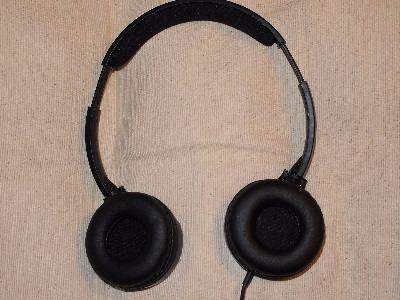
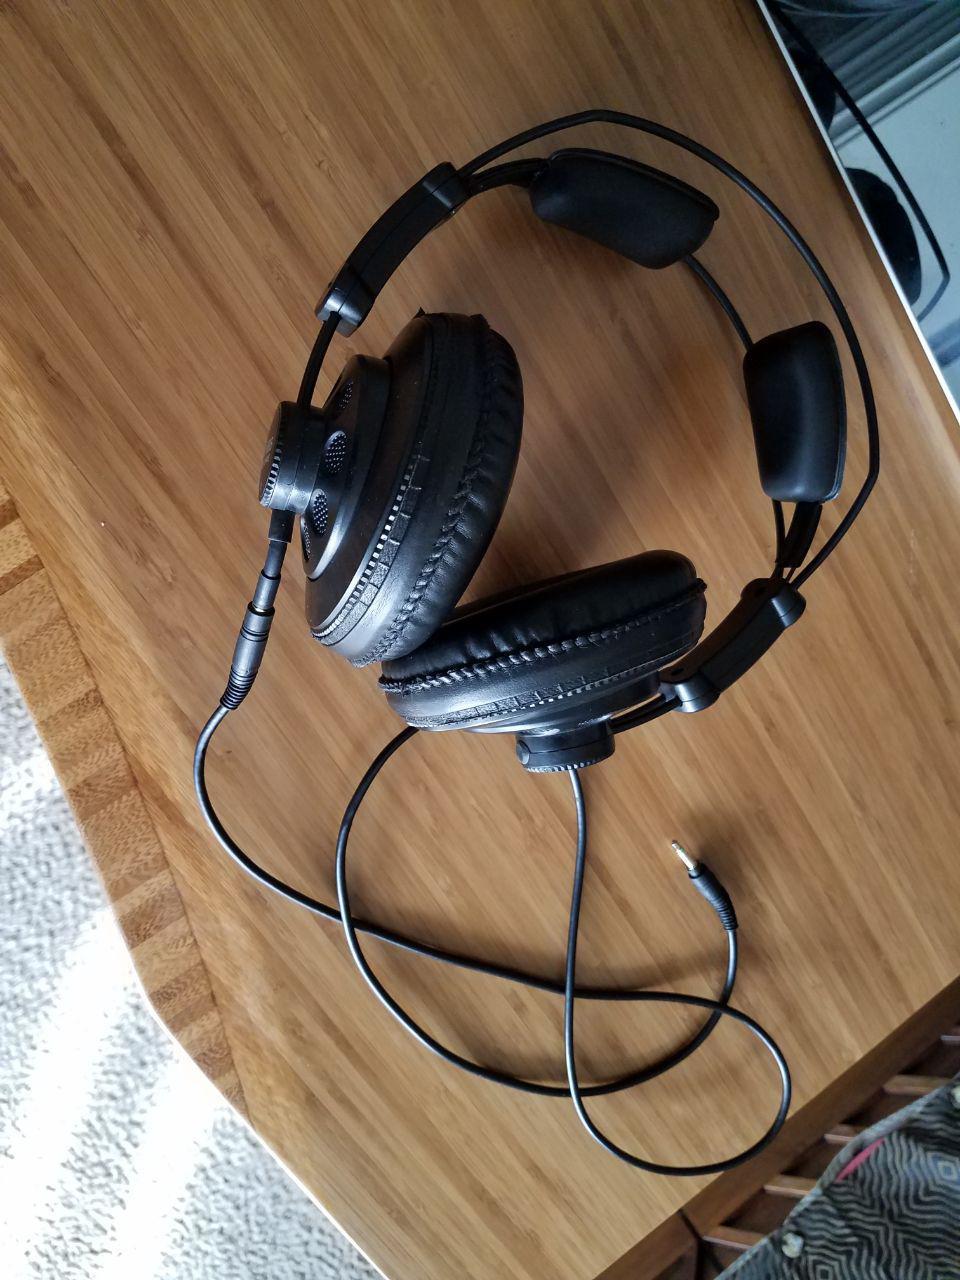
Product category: headphones
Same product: no